TVR T350

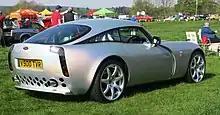
Rear view

The smooth frontal nose and the sharp rear cut tail allows the car to be aerodynamically efficient while reducing drag. The sloping rear line of the car ensures that the car generates minimum lift at high speeds.